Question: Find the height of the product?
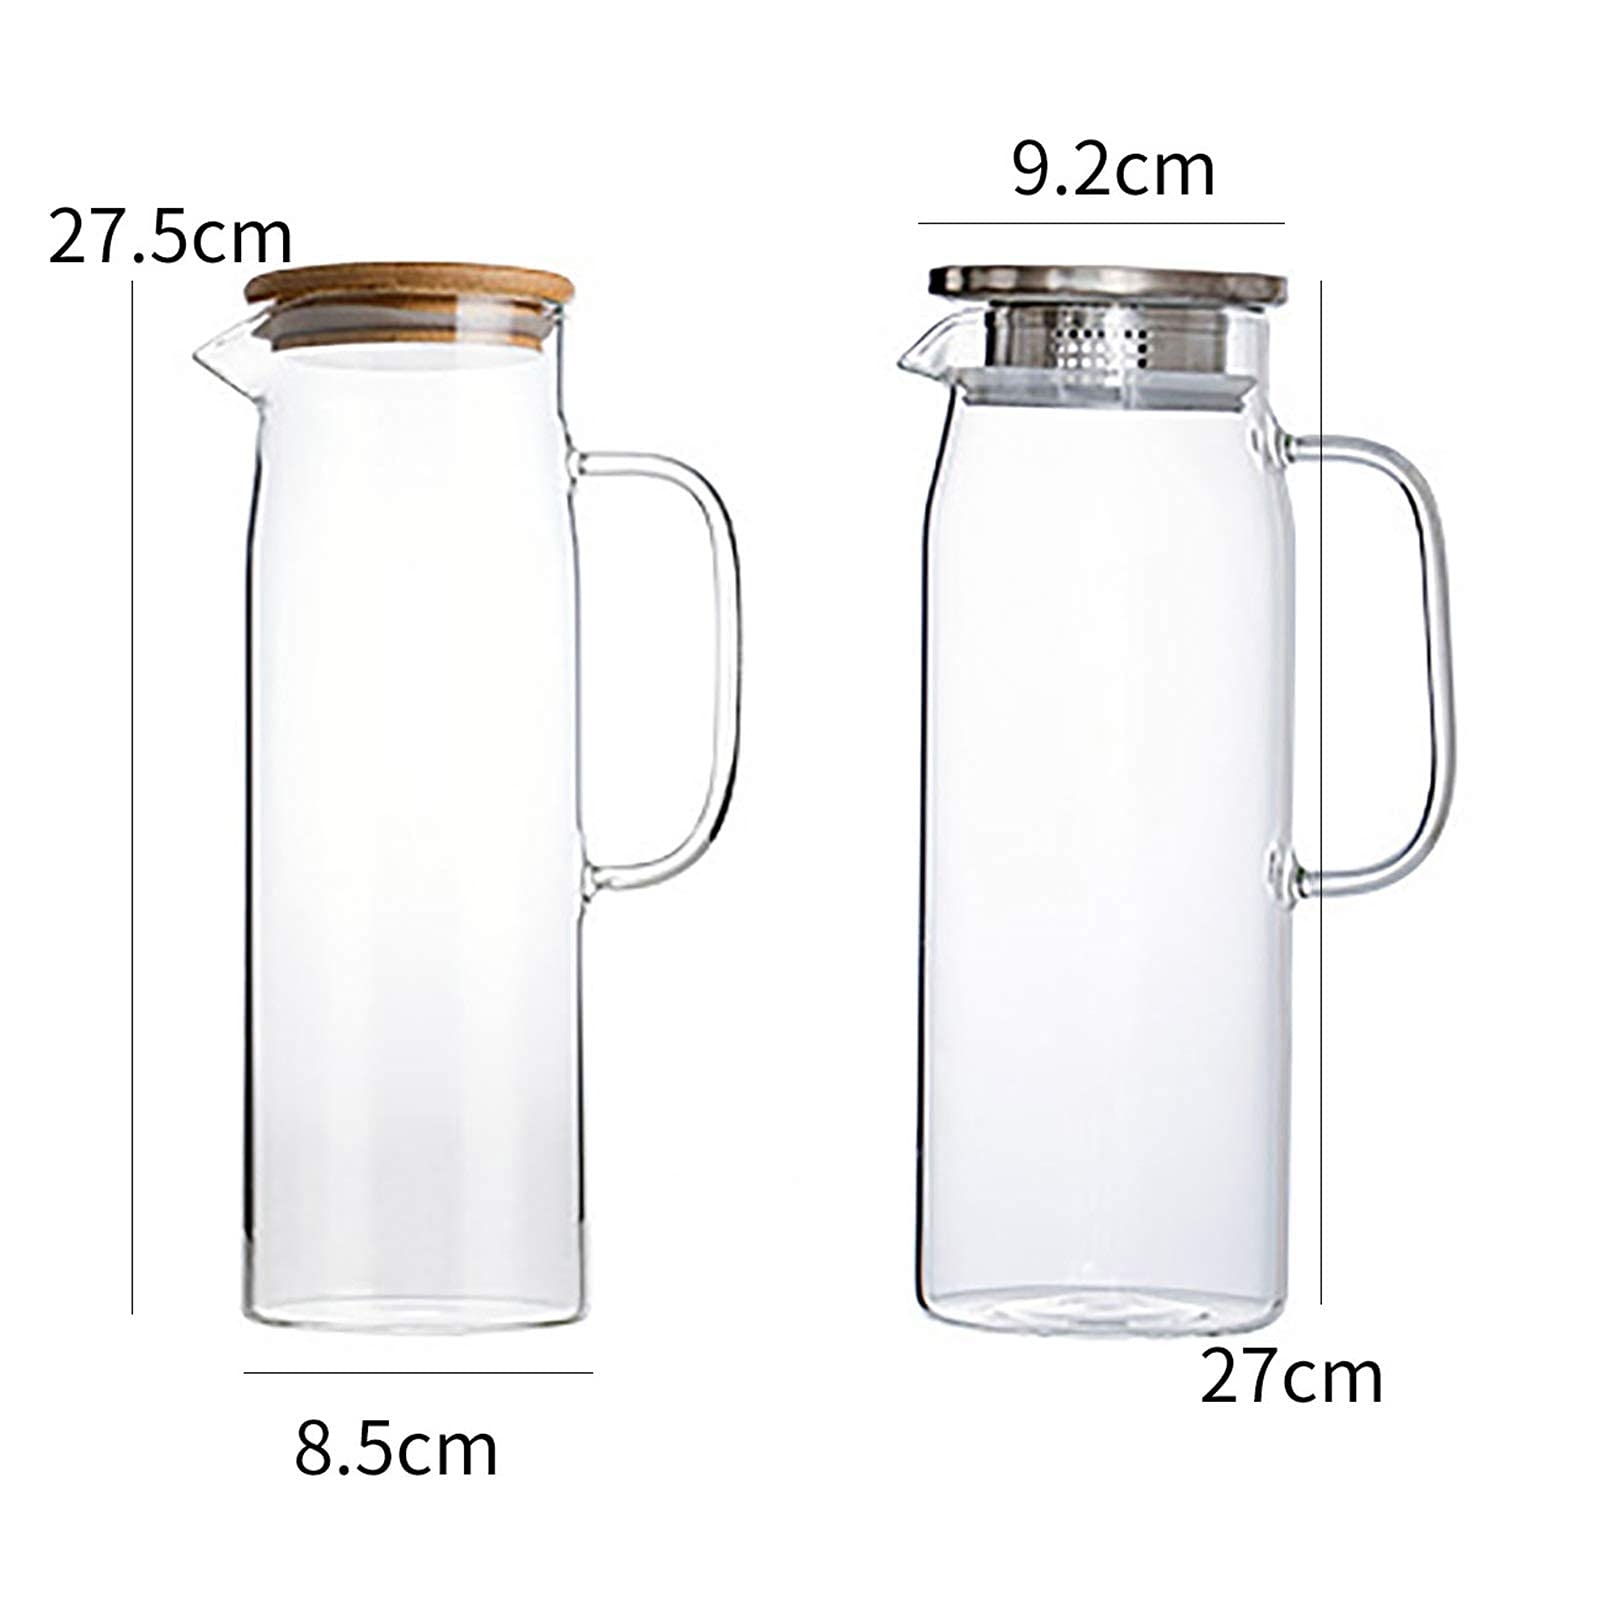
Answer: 27.5 centimetre